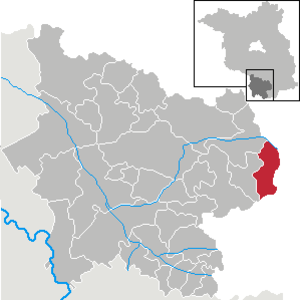
Sallgast
Kort
Sallgast er en kommune i landkreis Elbe-Elster i den tyske delstat Brandenburg og tilhører Amt Kleine Elster med sæde i Massen-Niederlausitz.